Michael Fabritius

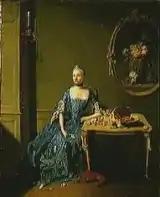
Anne Marie de Køster painted by Peter Cramer

Michael Fabritius married Anna Maria Köster (17 November 1705 in Frankfurt – 18 March 1775) on 30 May 1726 in Mühlheim. Their two sons, Michael and Conrad Alexander, were ennobled by letters patent on 4 May 1776 under the name Fabritius de Tengnagel. In 1734, Fabritius purchased the country house Enrum north of Copenhagen. The older of Fabritius' two daughters, Anna Elisabeth, married Reinhard Iselin. Their younger daughter, Charlotte, married shipowner, merchant and textile manufacturer Peter van Hemert.